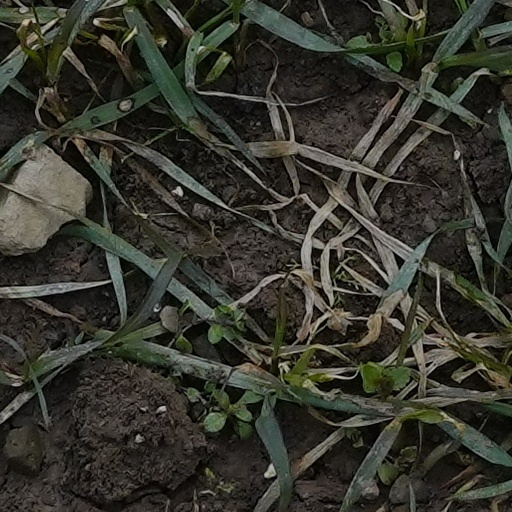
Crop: wheat